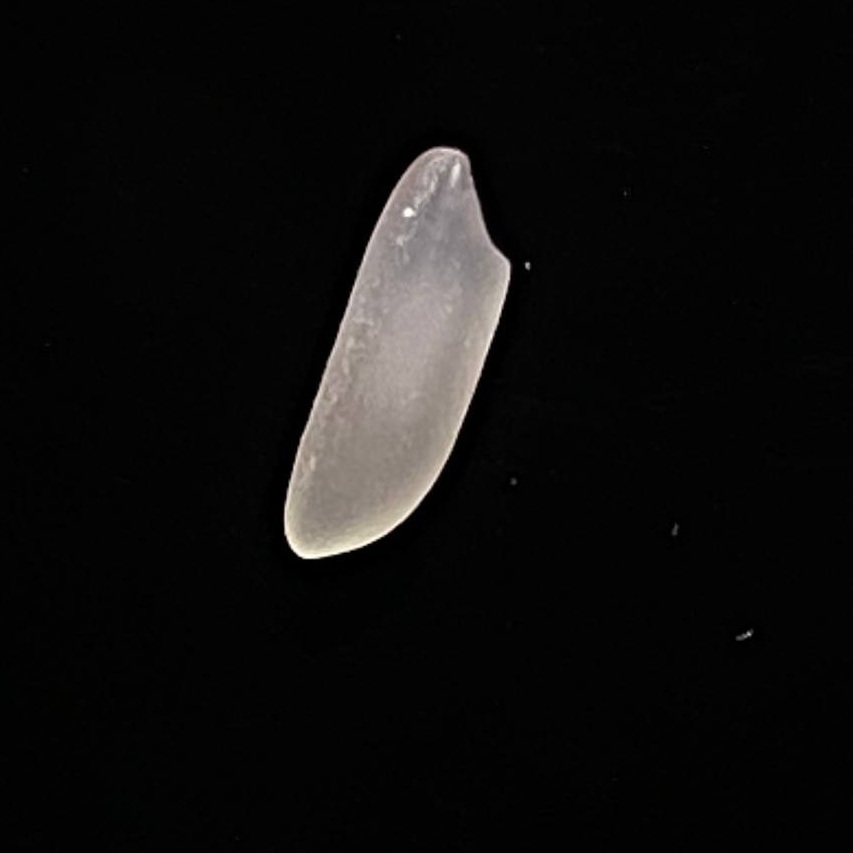
Rice variety: Shampakatari